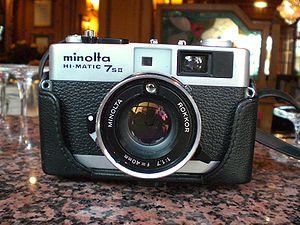
Hi-Matic était le nom d'une série d'appareils photographiques 35 mm fabriquée par Minolta. Le premier Hi-Matic date de 1962, il a été le premier appareil photo Minolta à posséder un réglage automatique de l'exposition et a eu son moment de gloire quand une version a été utilisée dans l'espace par John Glenn en 1962.